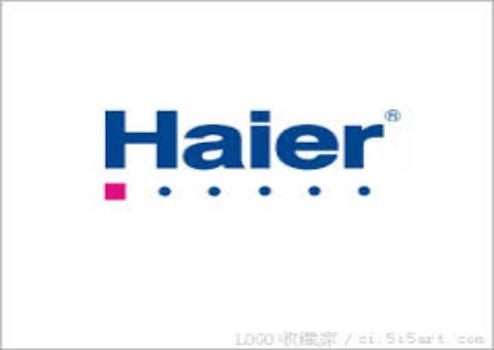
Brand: haier
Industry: Electronic